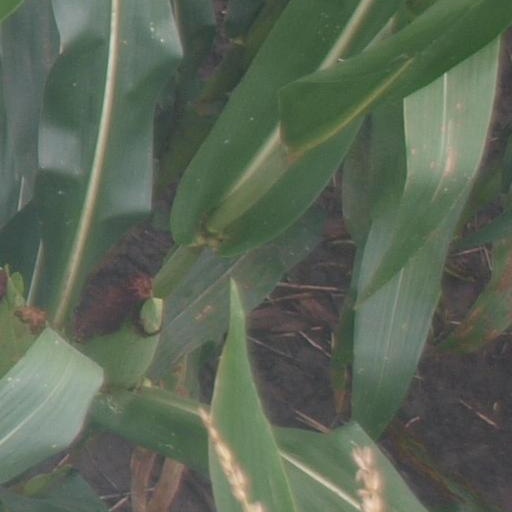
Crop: maize; corn